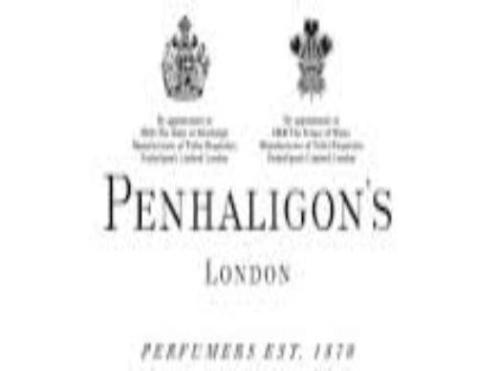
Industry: Necessities